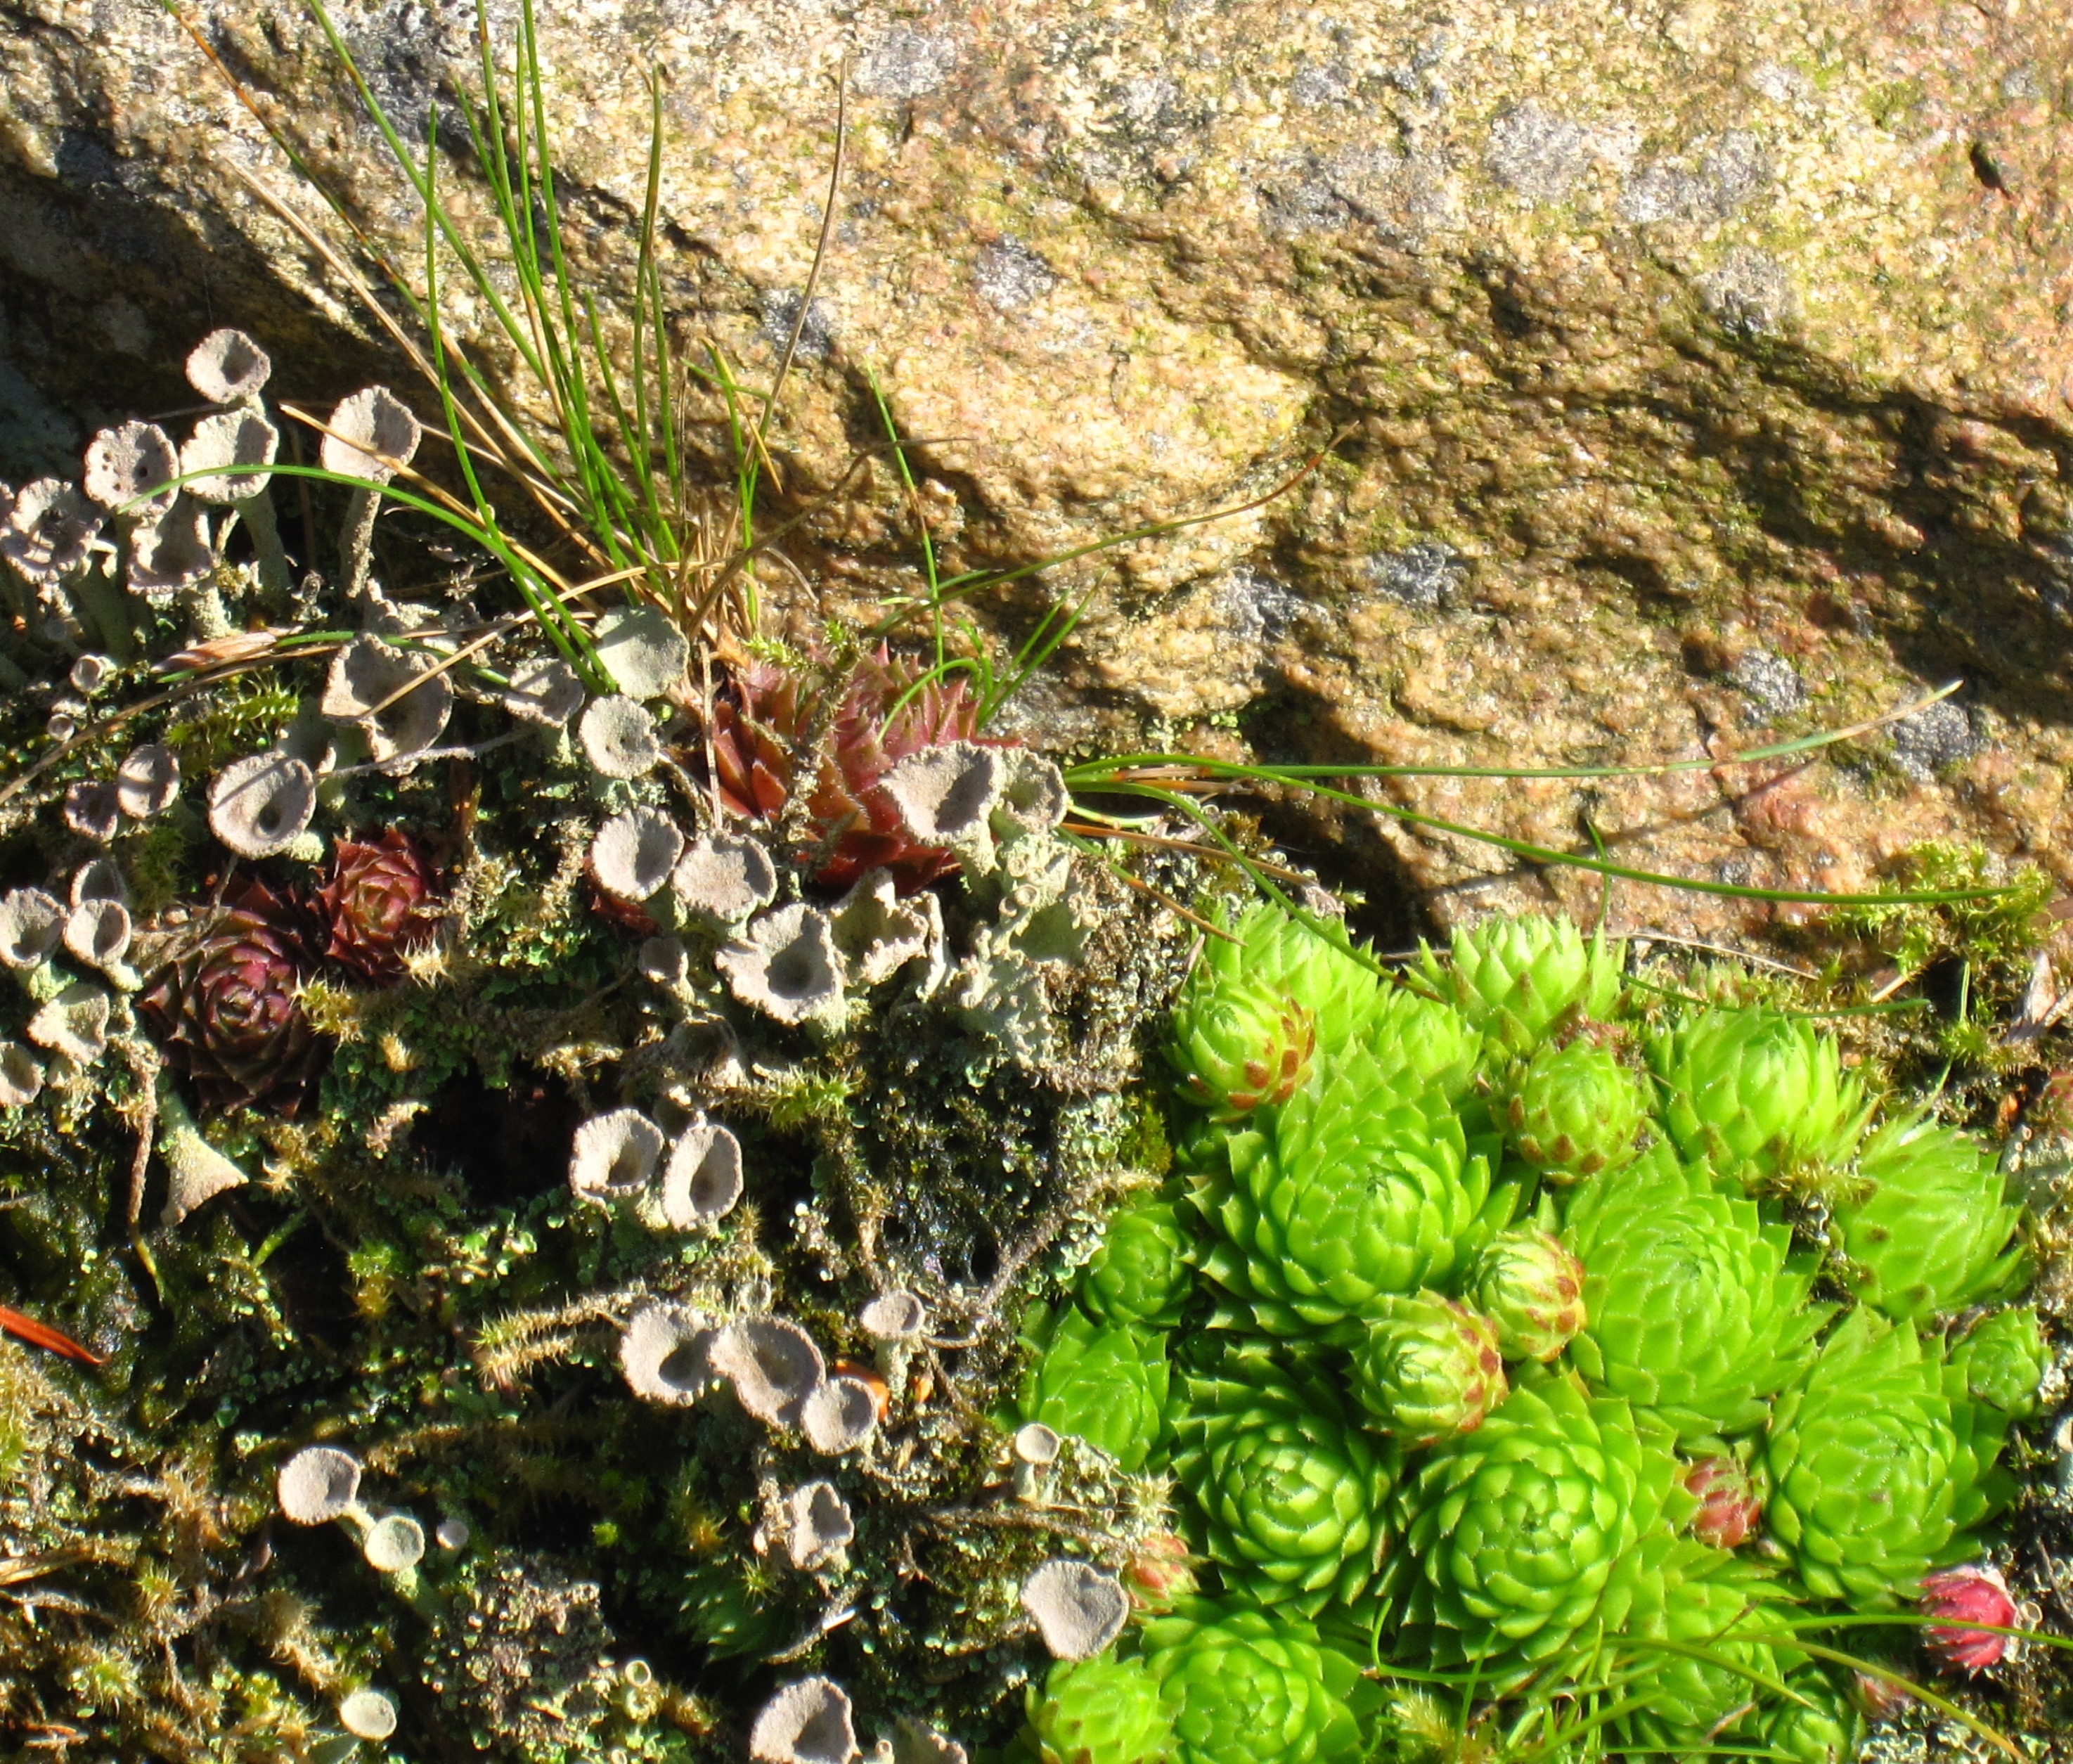
nature, plant, flower, green, produce, botany, close, flora, wildflower, garden design, flowering plant, stone garden, houseleek, miniature garden, land plant, rock garden plant